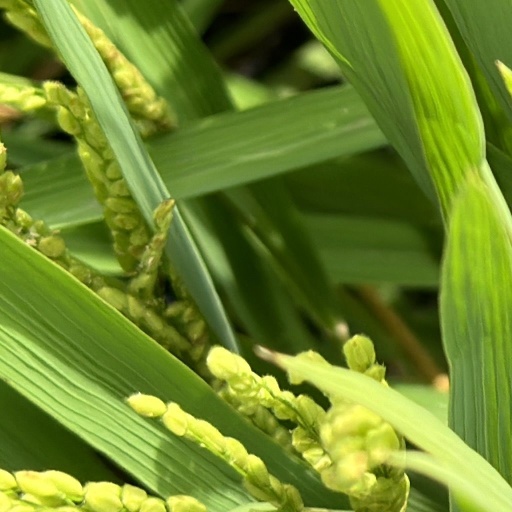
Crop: rice